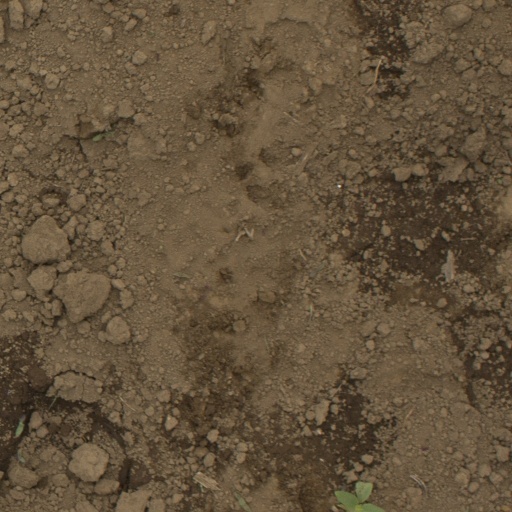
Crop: Jerusalem artichoke